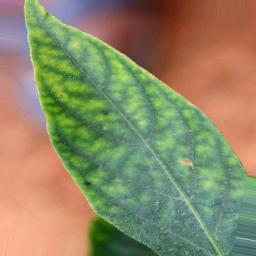
Label: nutritional